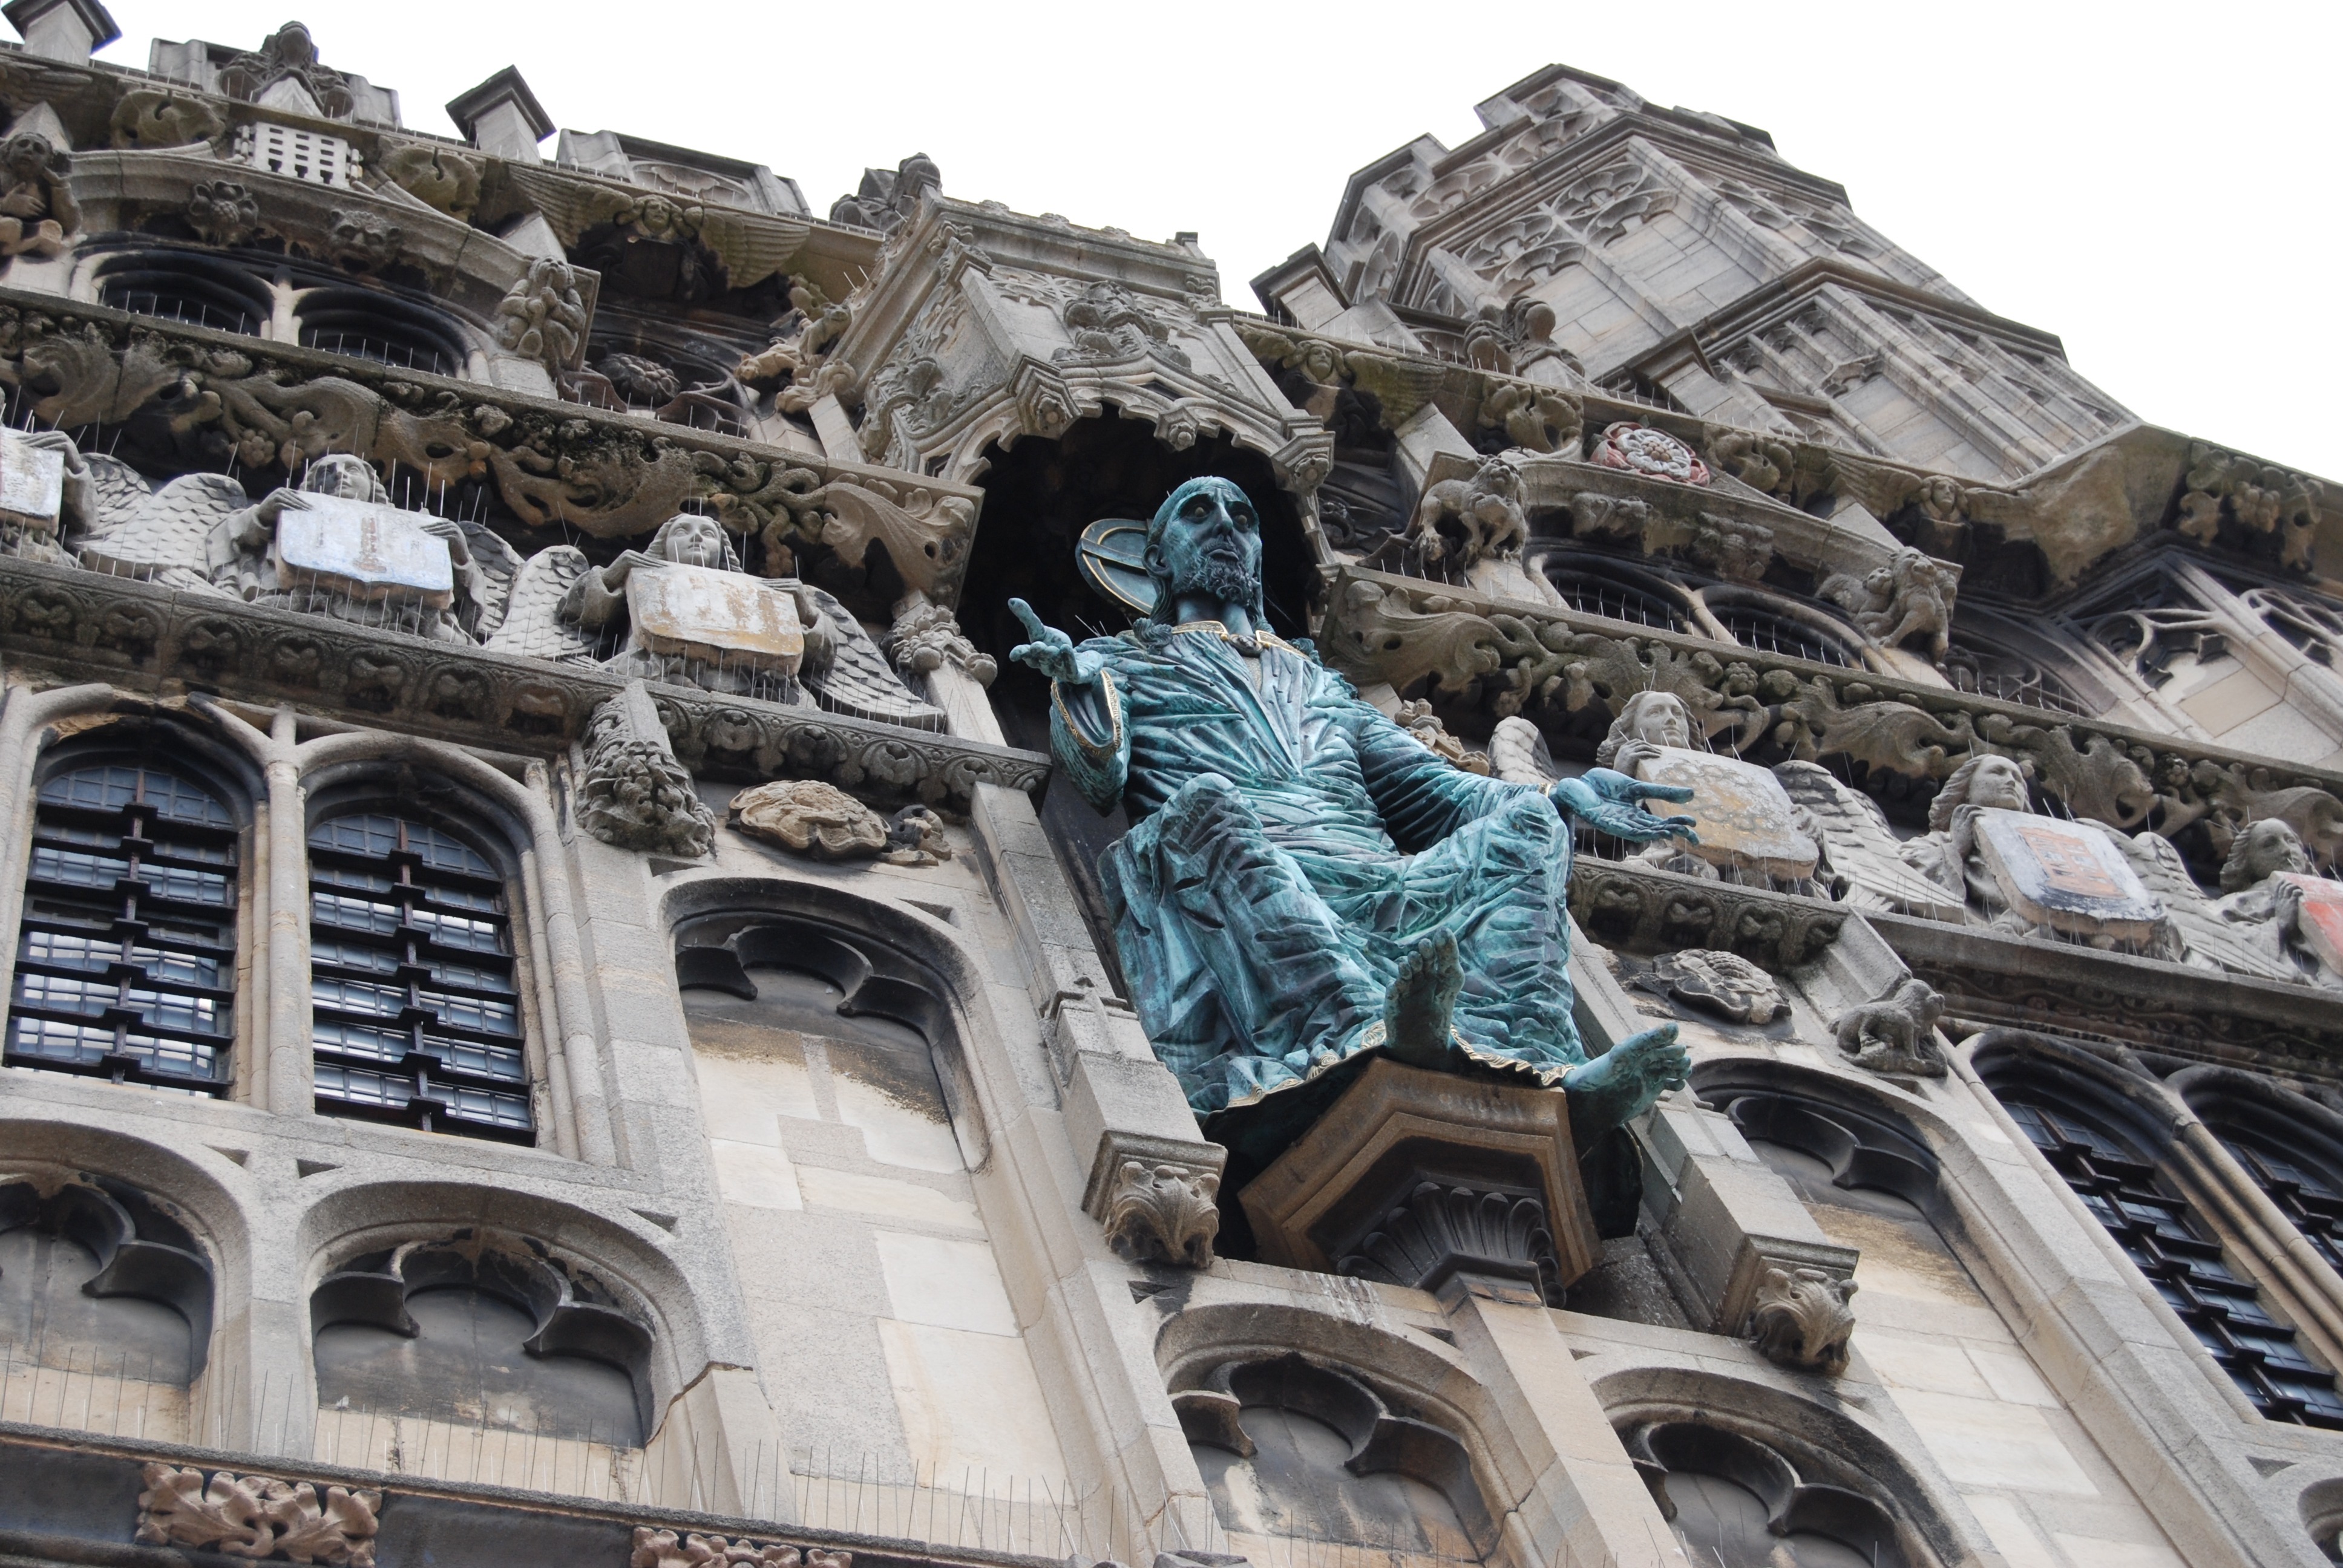
creative, architecture, perspective, building, monument, statue, construction, metal, landmark, facade, metal work, cathedral, tourism, place of worship, artwork, sculpture, religious, art, creativity, design, basilica, metallic, historic site, ancient history, ancient roman architecture